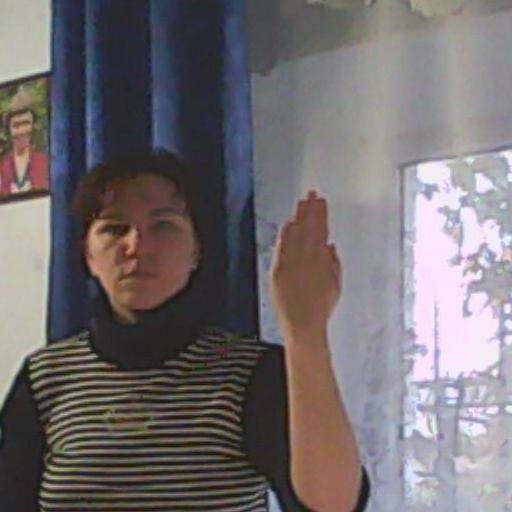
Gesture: stop_inverted